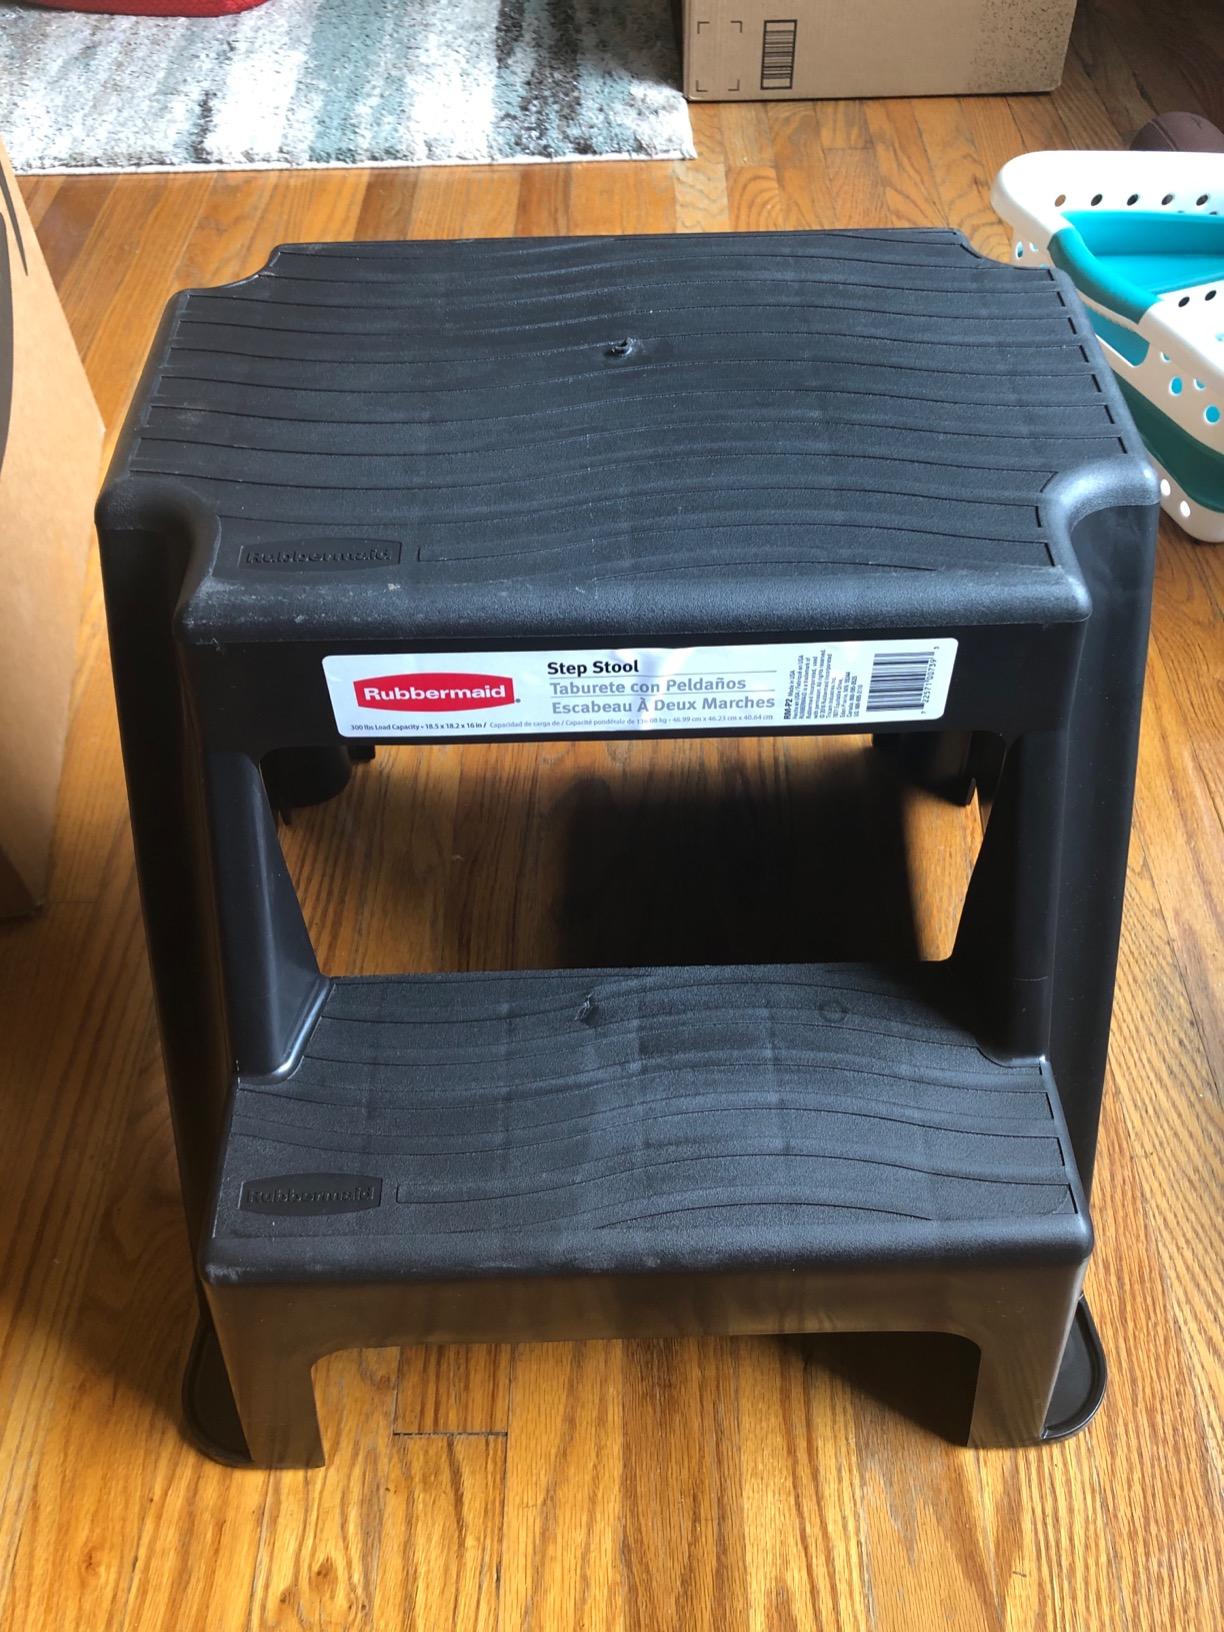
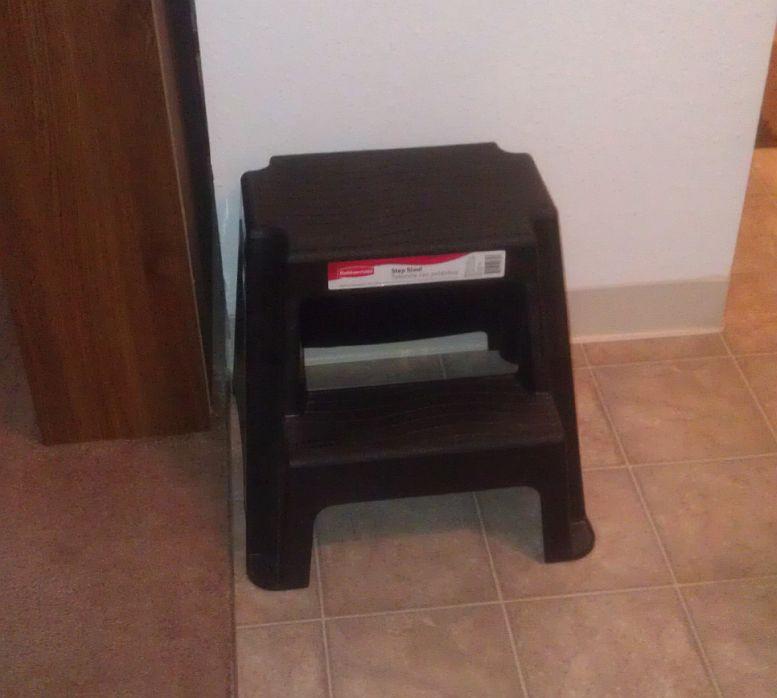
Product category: stool
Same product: yes